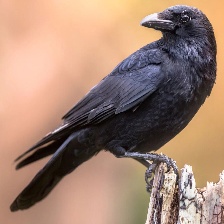
Species: CROW
Scientific name: CORVUS